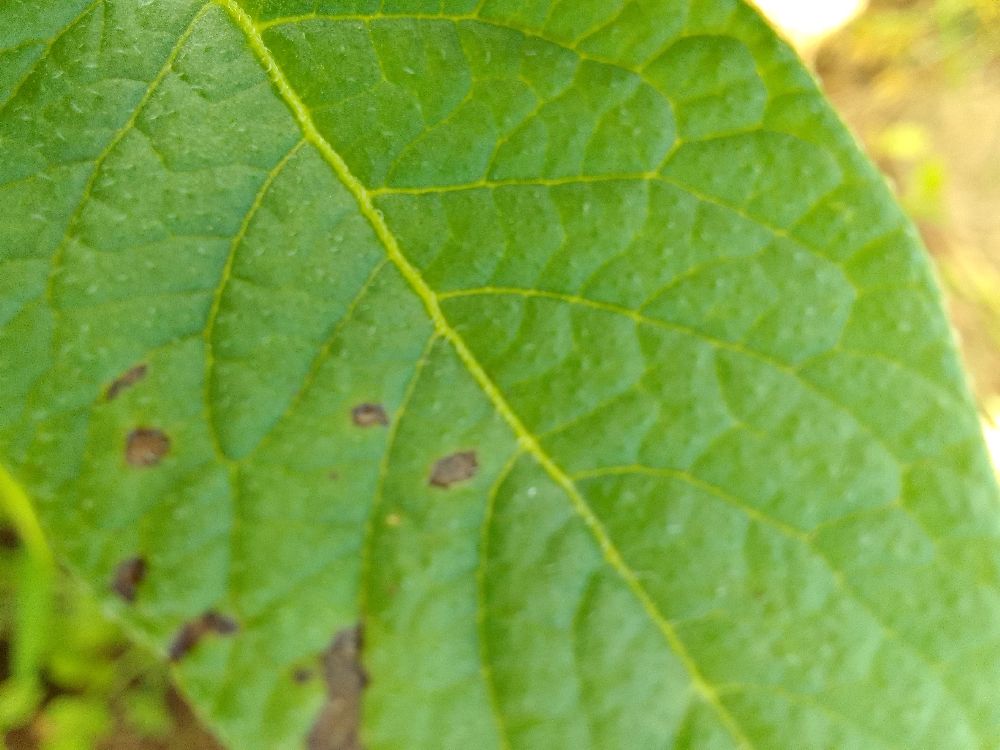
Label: Early blight